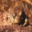
Label: frog